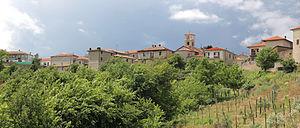
Bergolo est une commune italienne de 56 habitants située dans la province de Coni dans la région Piémont dans le nord-ouest de l'Italie.